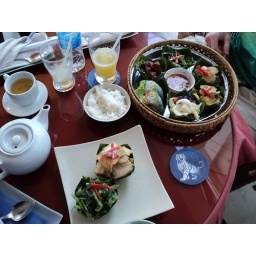
A traditional Khmer dish of catfish steamed in banana leaves and morning glory.